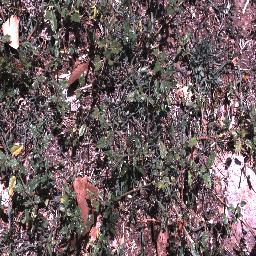
Label: negative